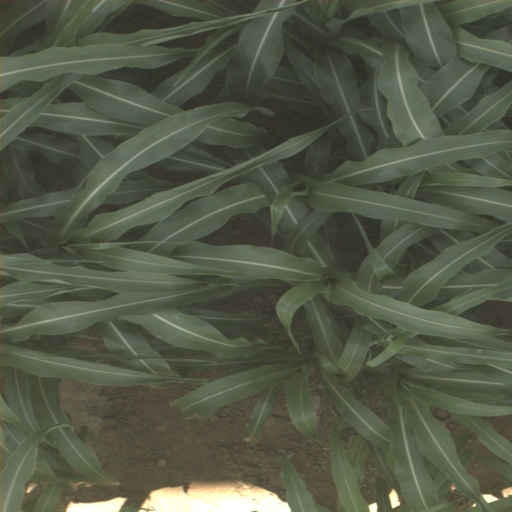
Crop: sorghum